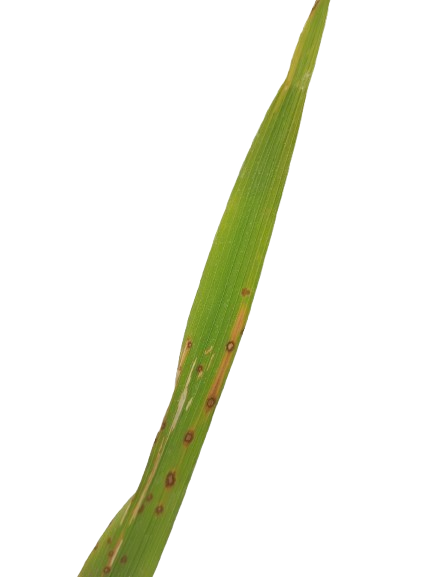
Label: Rice Blast